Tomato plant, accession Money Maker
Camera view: tilt-top (135 deg); turntable rotation: 60 degrees
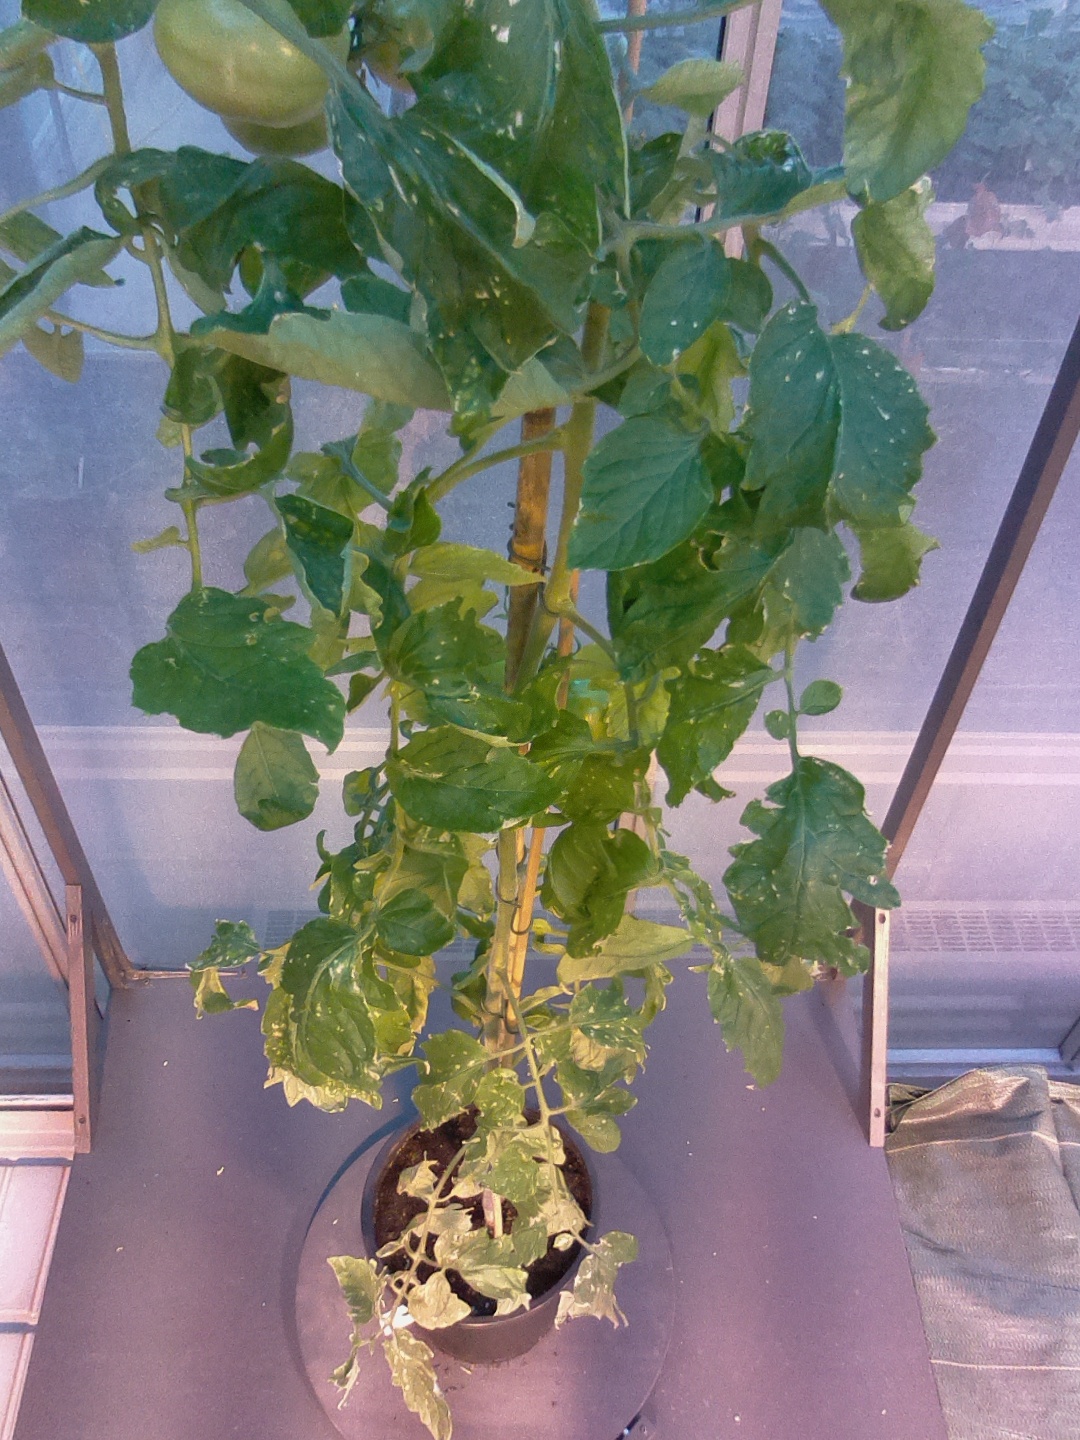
BBCH growth stage 79: 90% -100% of final fruit size